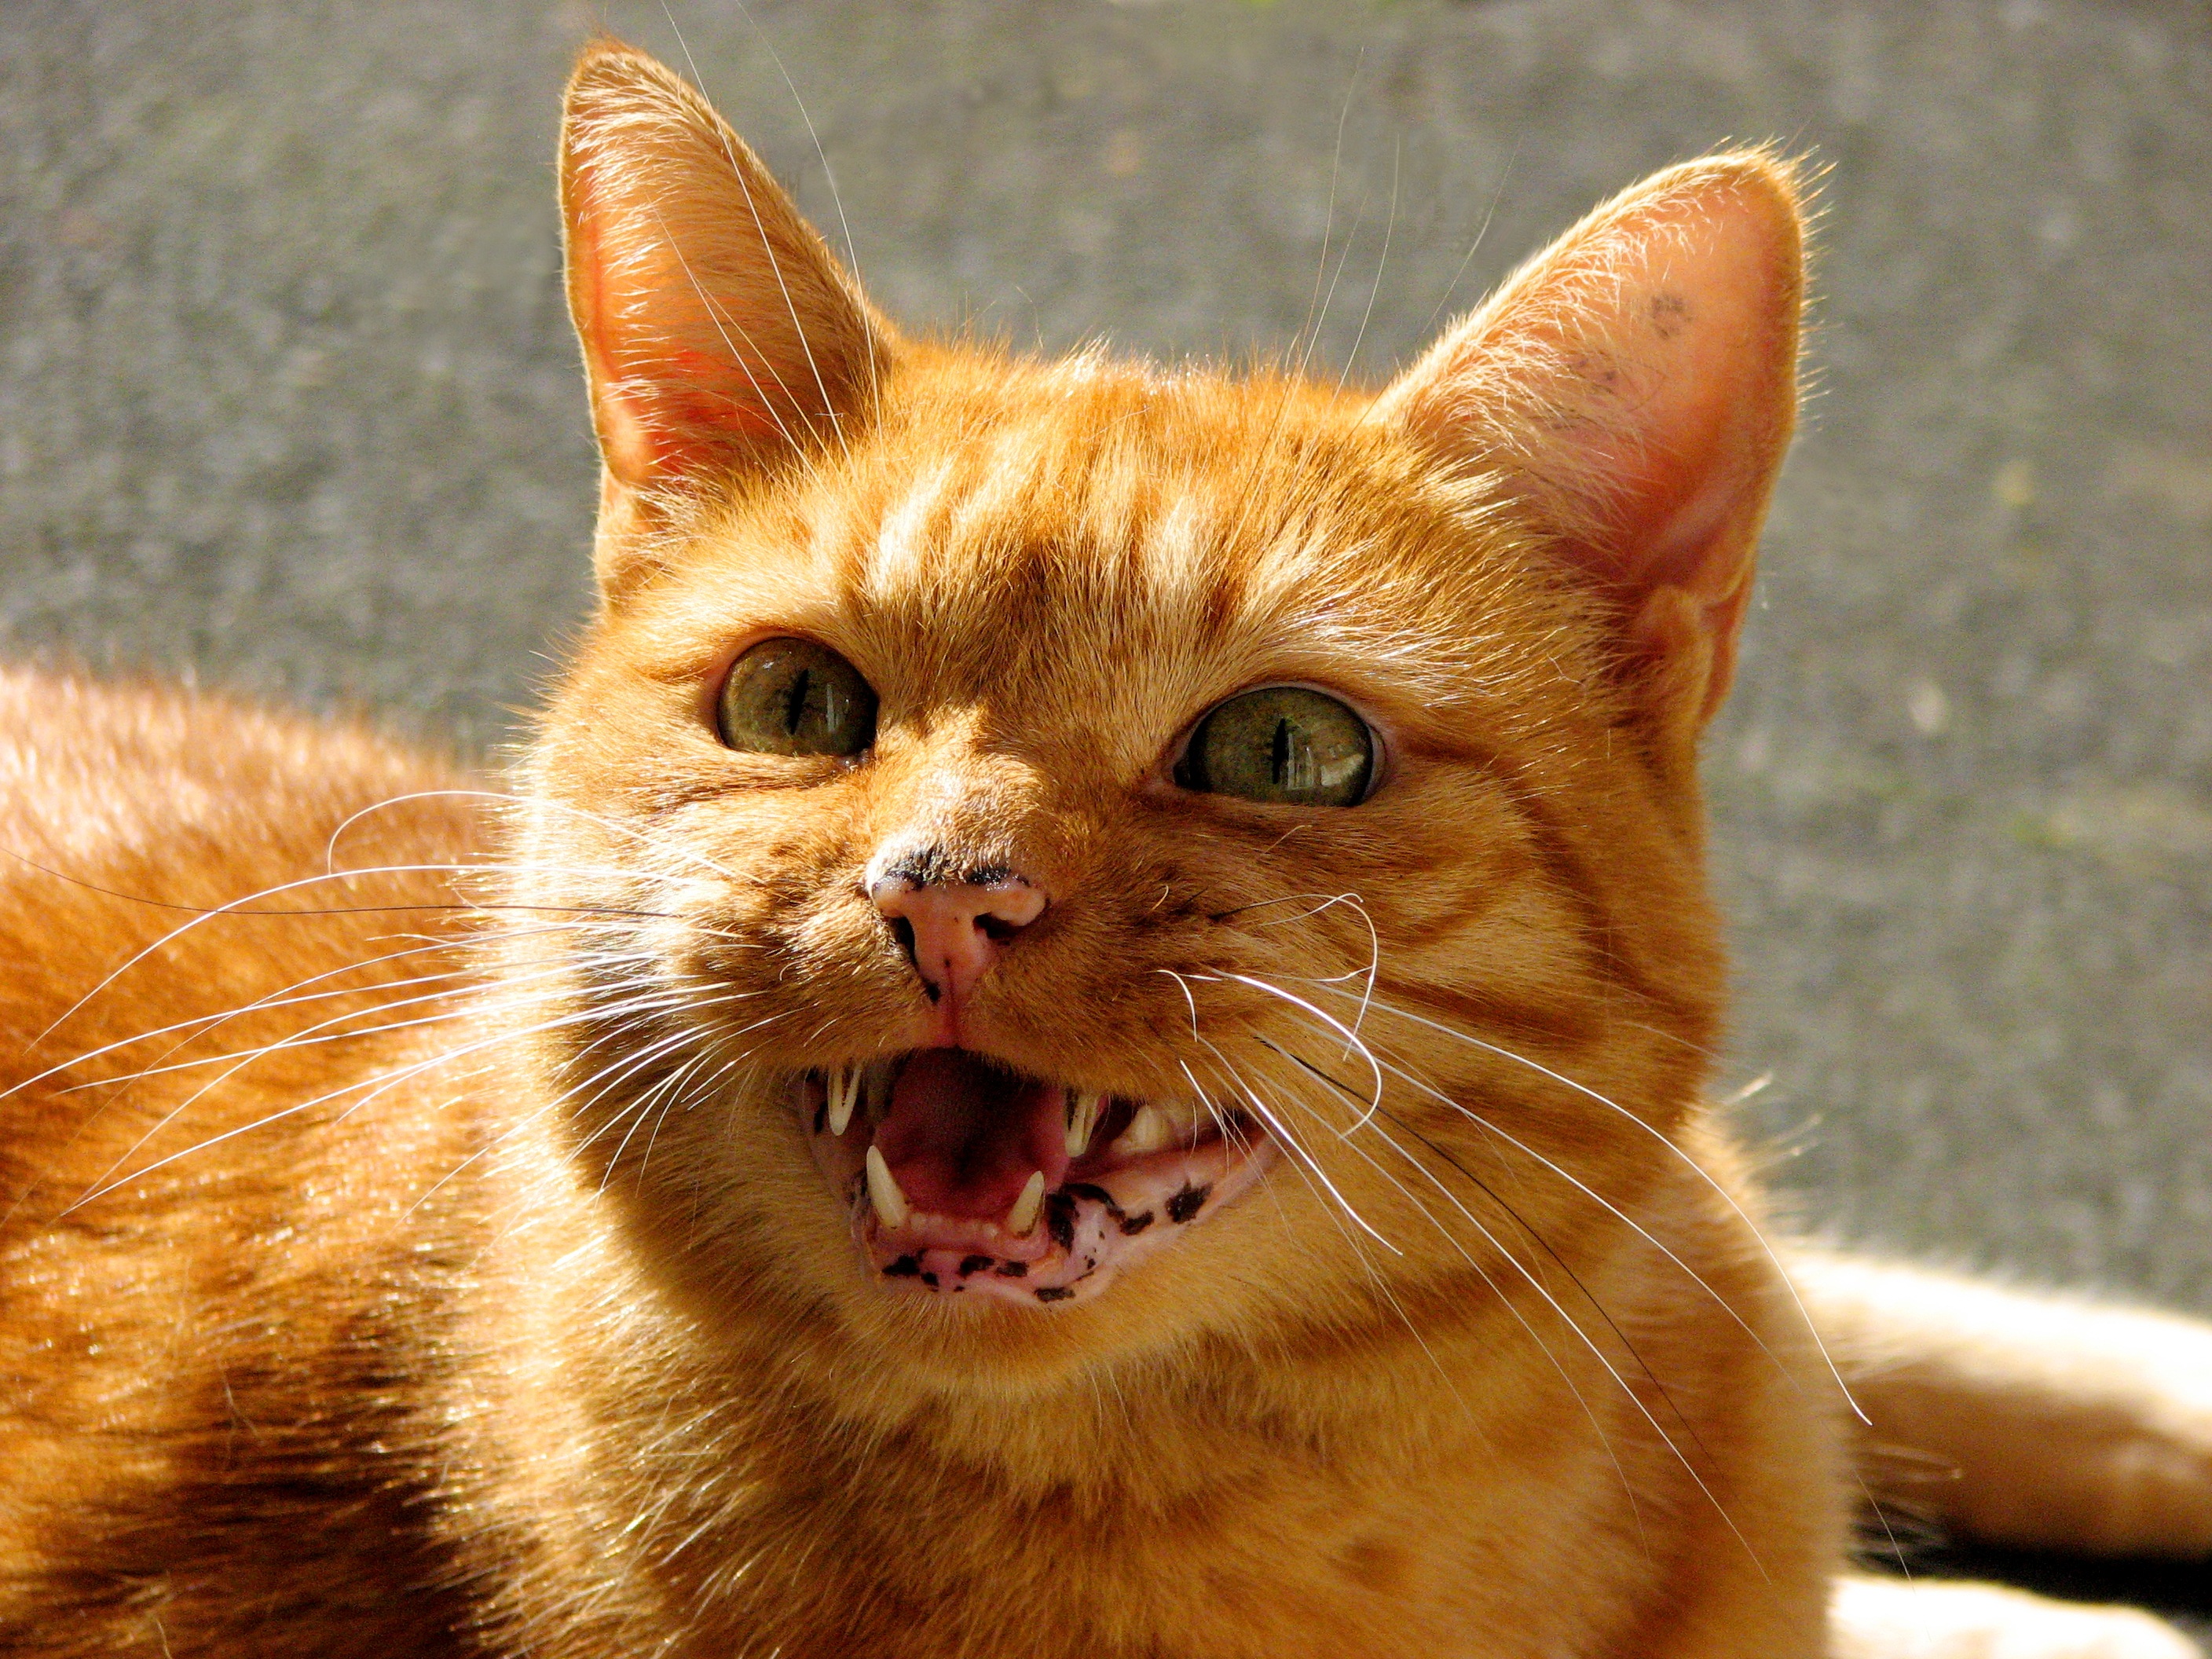
animal, pet, portrait, red, cat, mammal, close, fauna, face, nose, eyes, whiskers, snout, adidas, head, call, vertebrate, mieze, attention, domestic cat, burmese, animal portrait, meow, abyssinian, vigilant, tabby cat, european shorthair, small to medium sized cats, cat like mammal, domestic short haired cat, rusty spotted cat, toyger